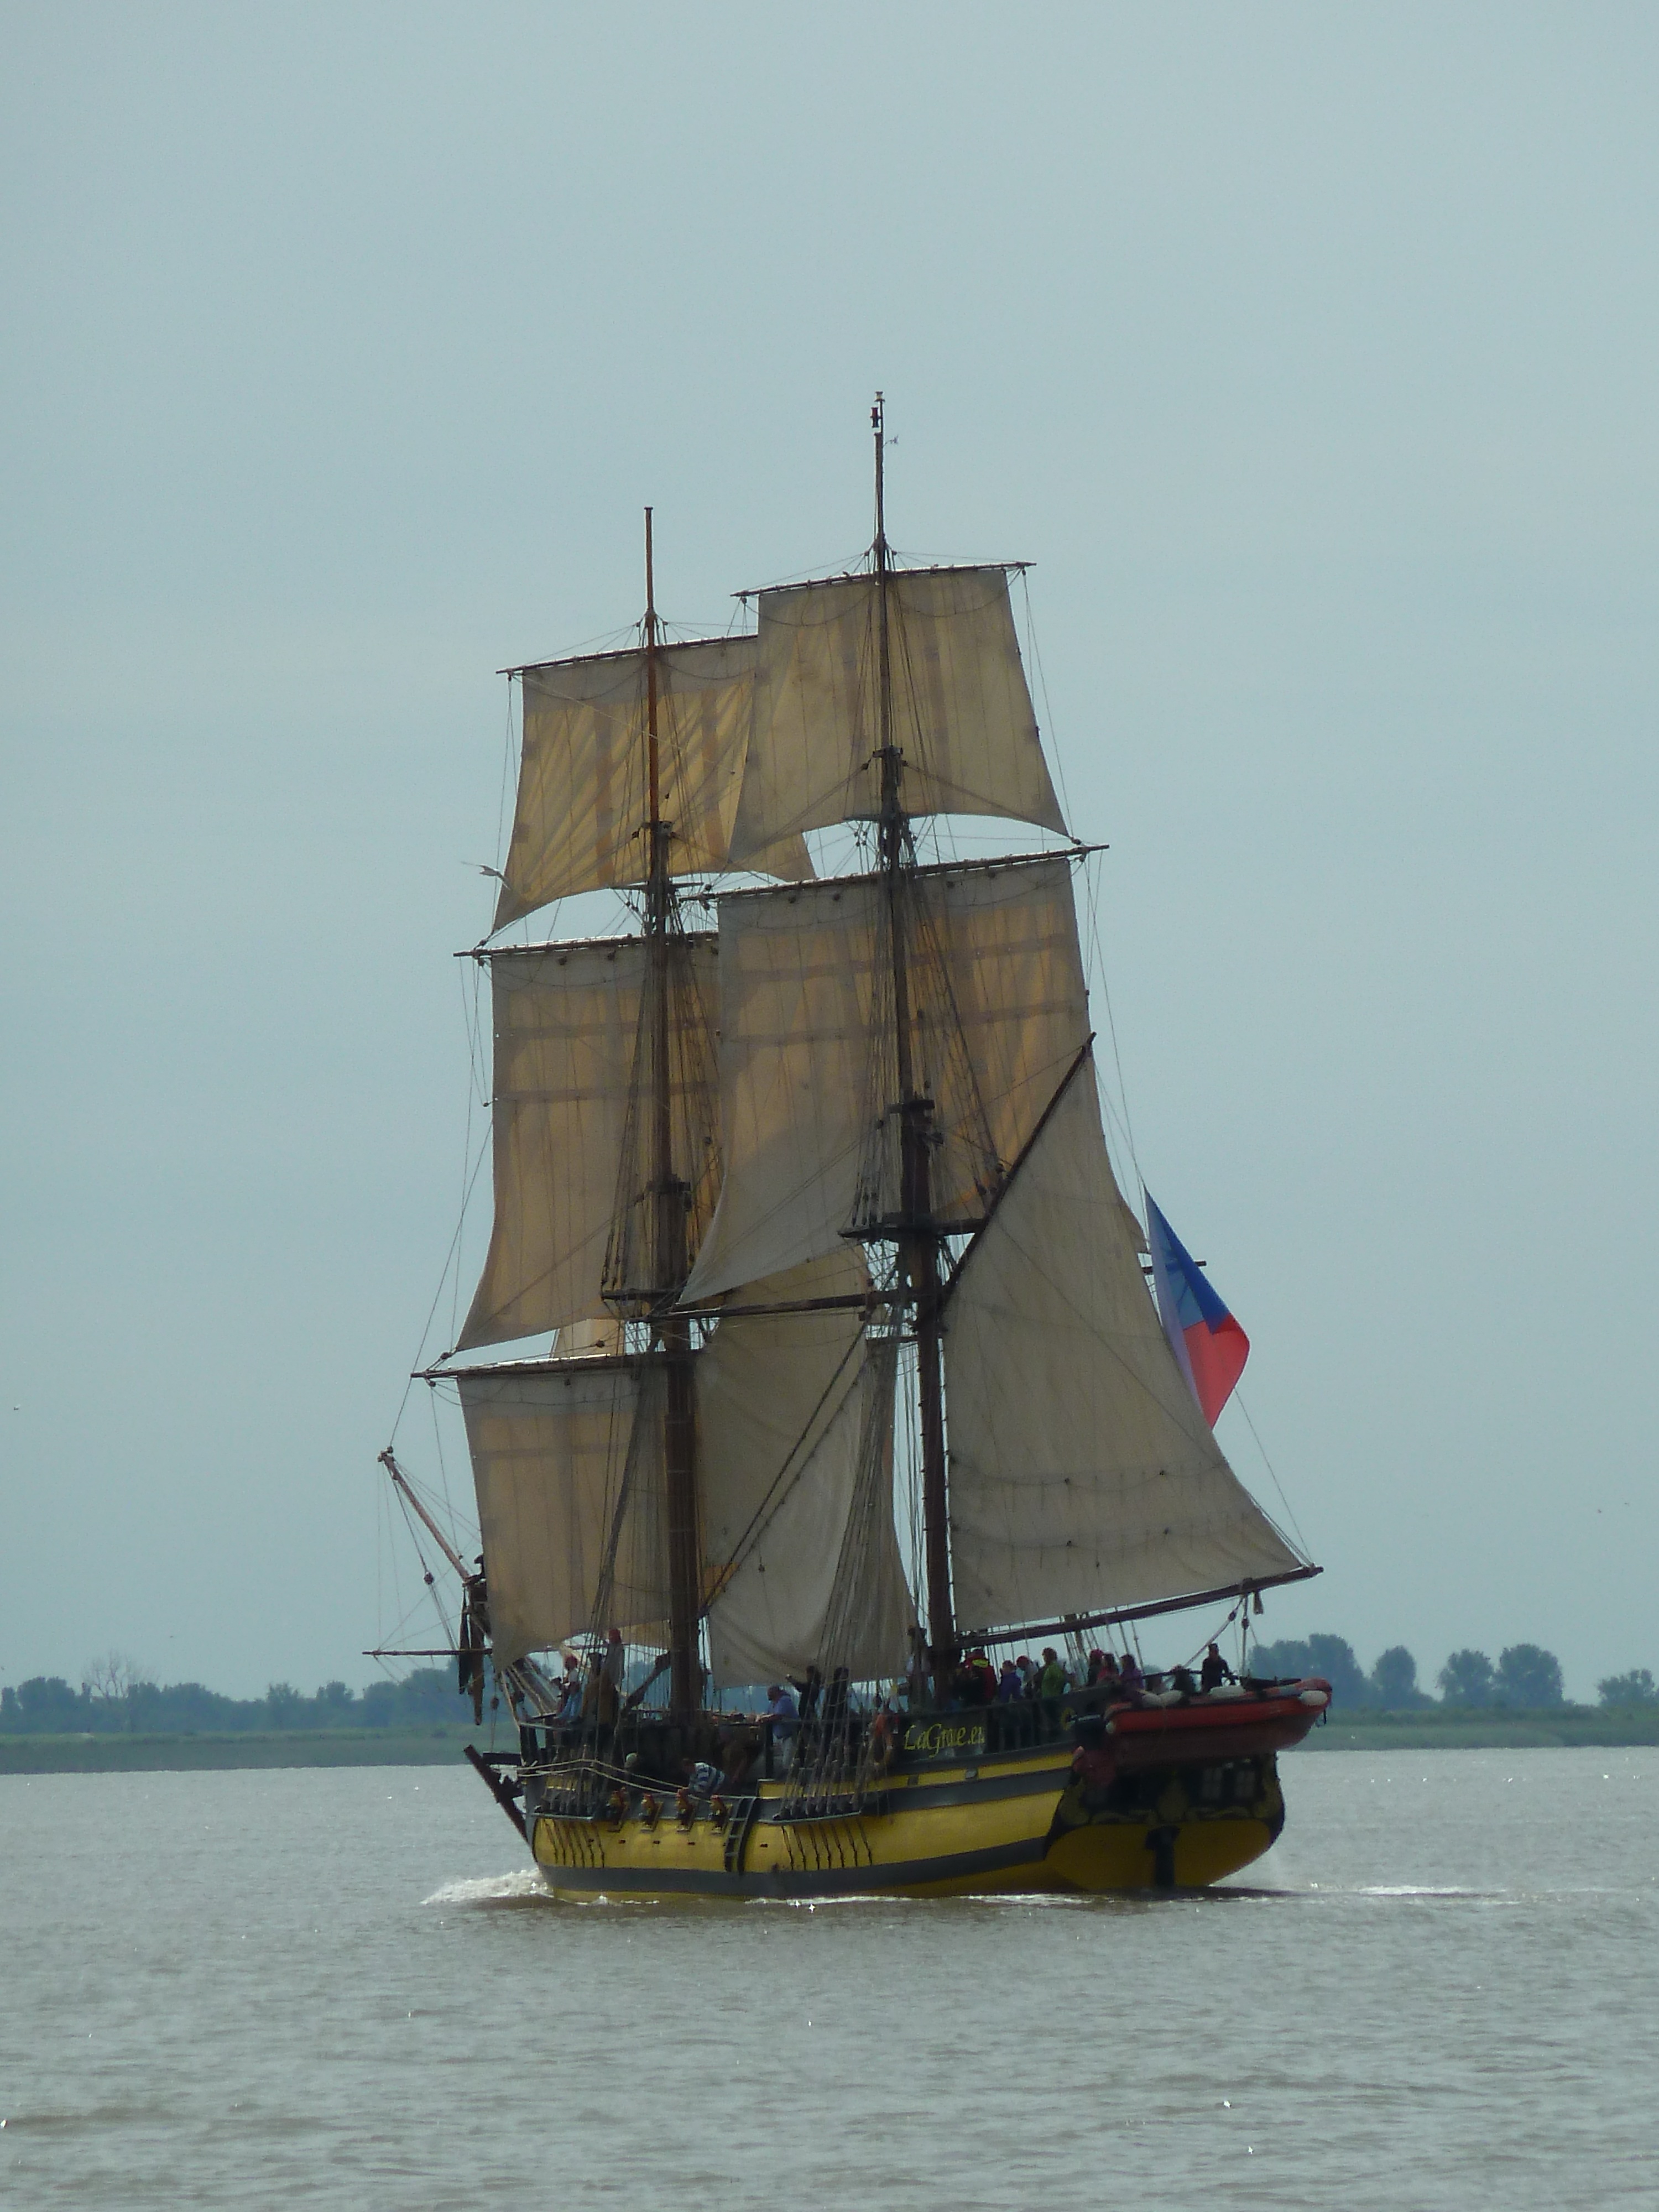
sea, boat, ship, vehicle, mast, sailboat, cog, sail, watercraft, schooner, windjammer, barque, frigate, brig, sailing ship, canvas, flagship, training ship, tall ship, galleon, bremerhaven, full rigged ship, ship of the line, caravel, brigantine, fluyt, barquentine, carrack, manila galleon, sloop of war, east indiaman